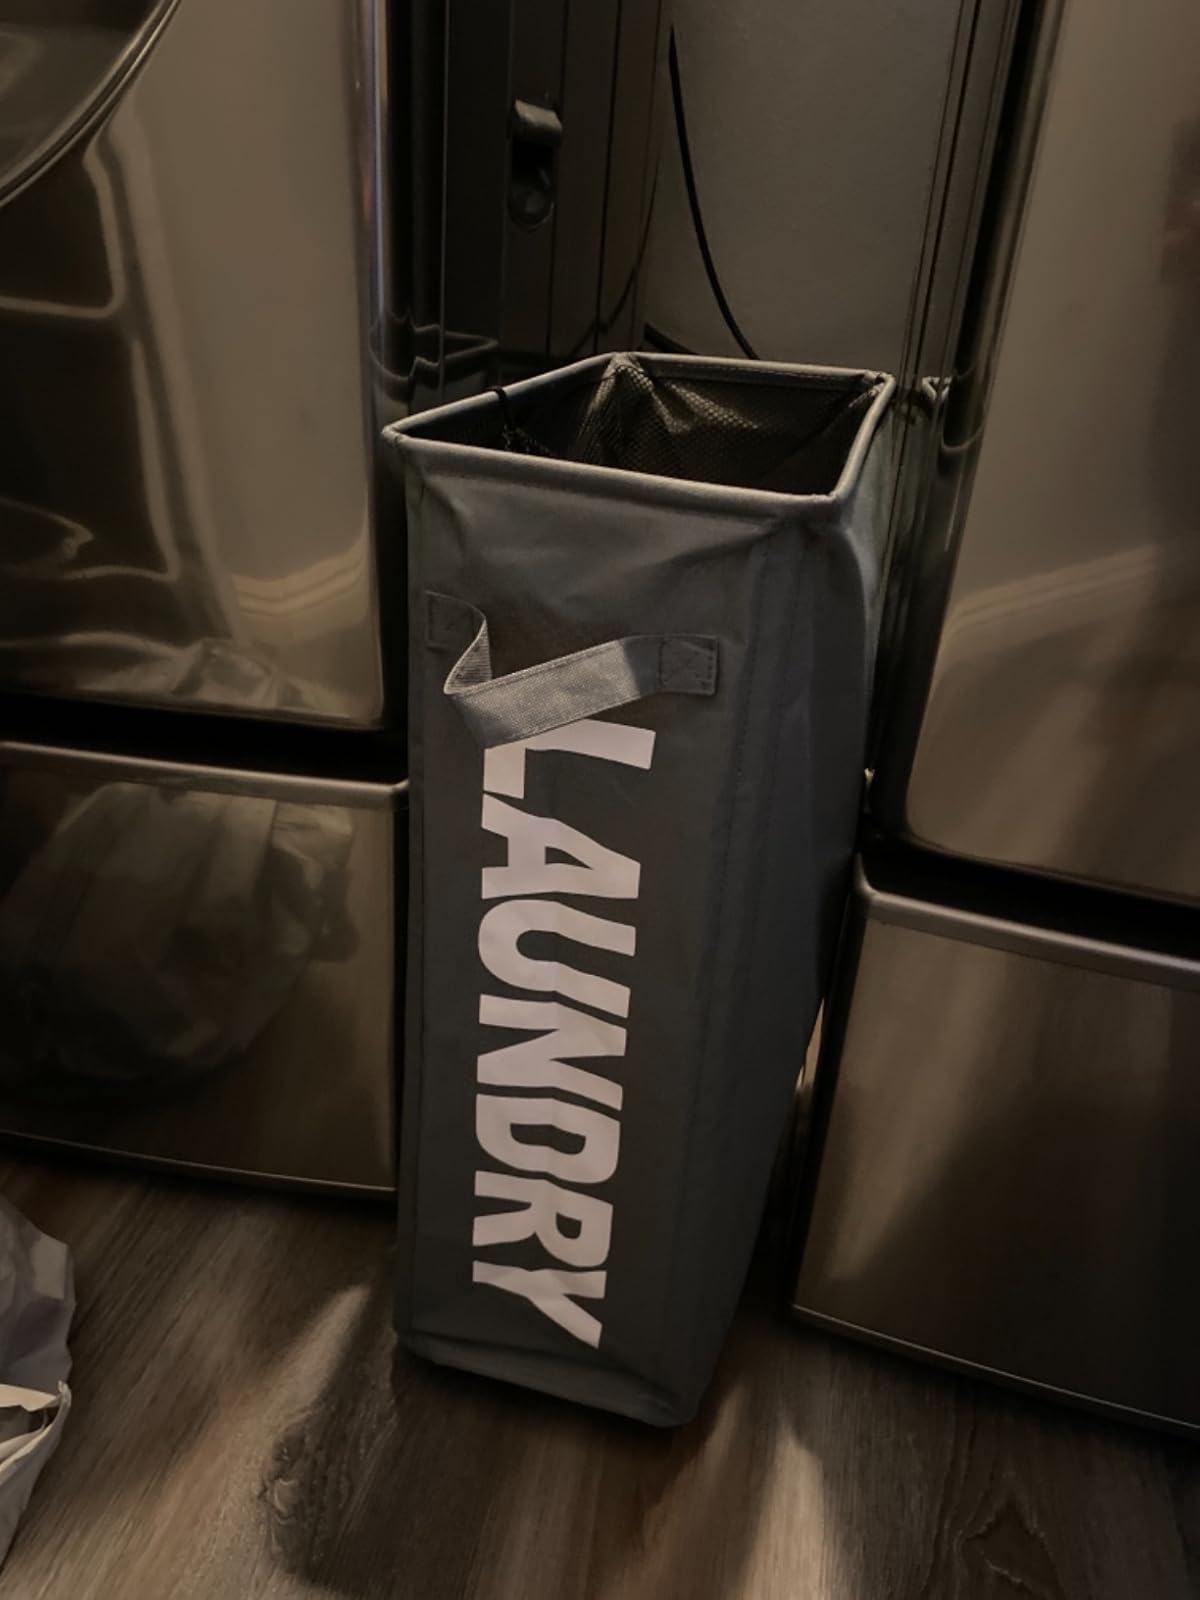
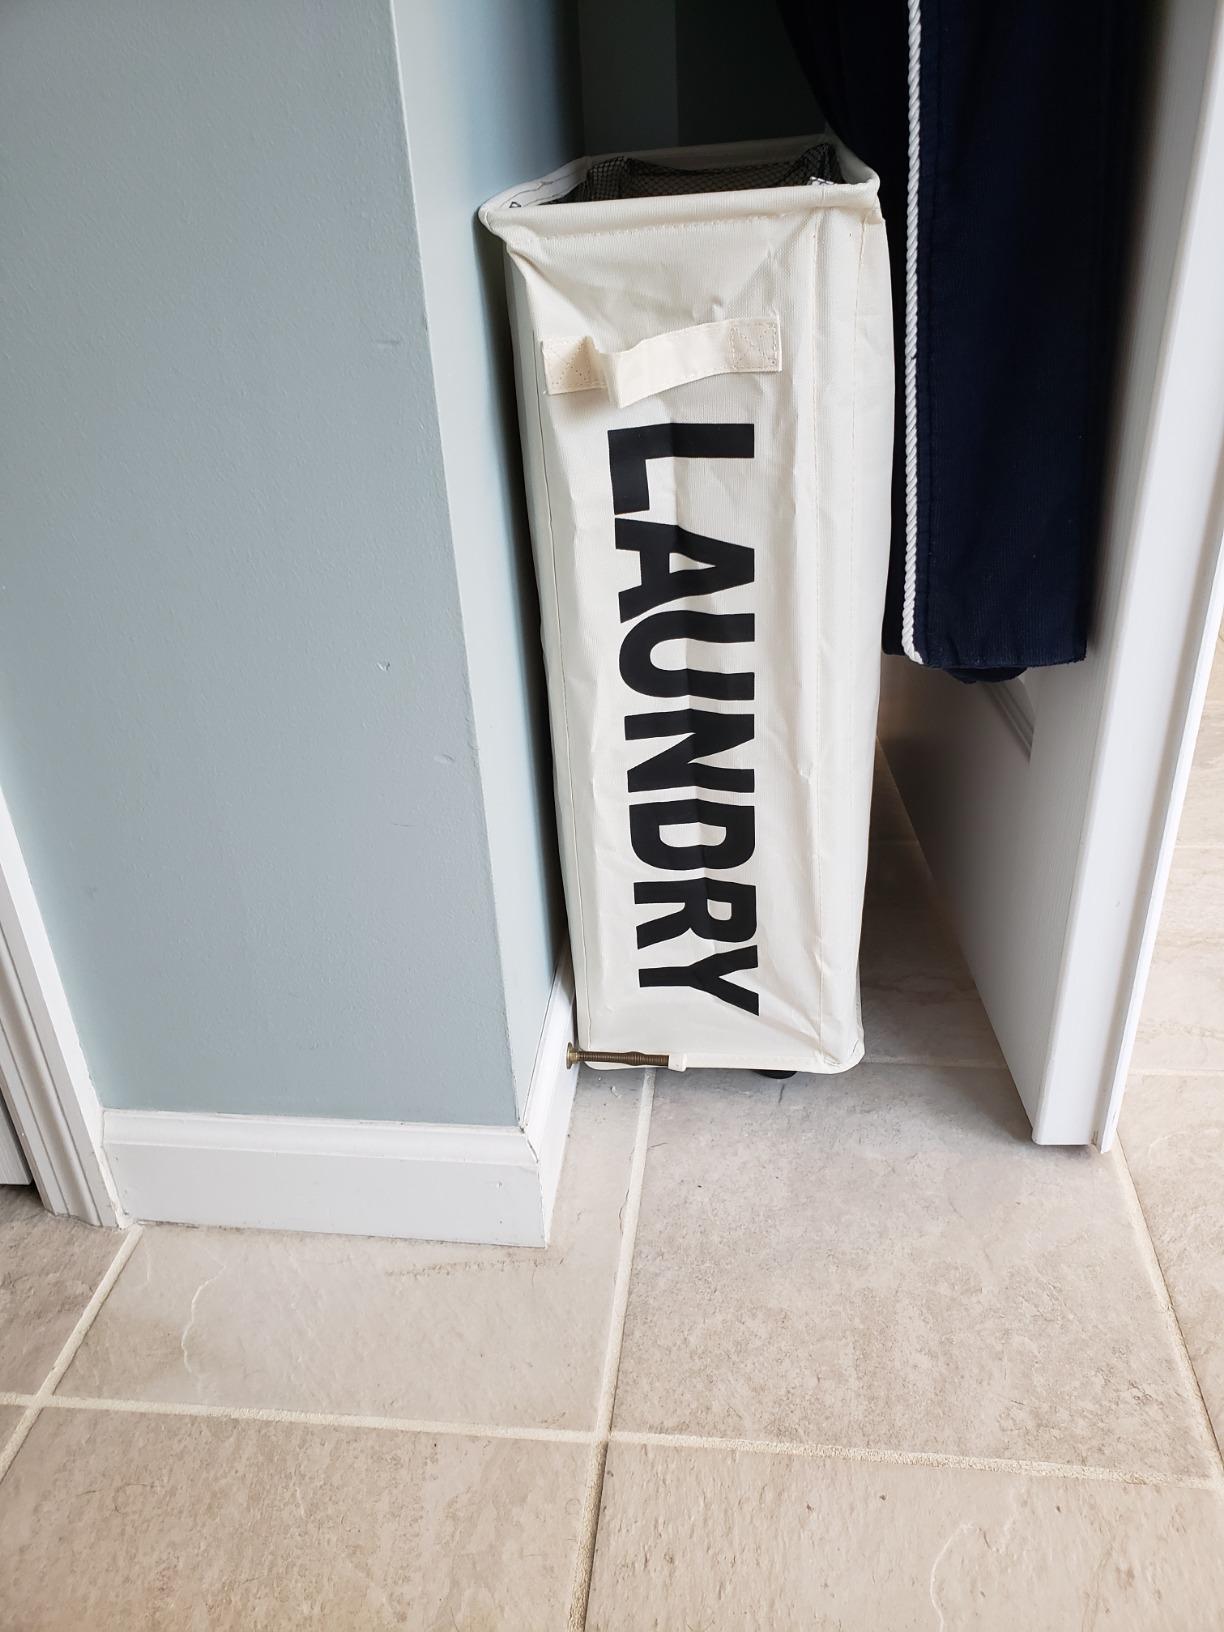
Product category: items_hamper
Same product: no